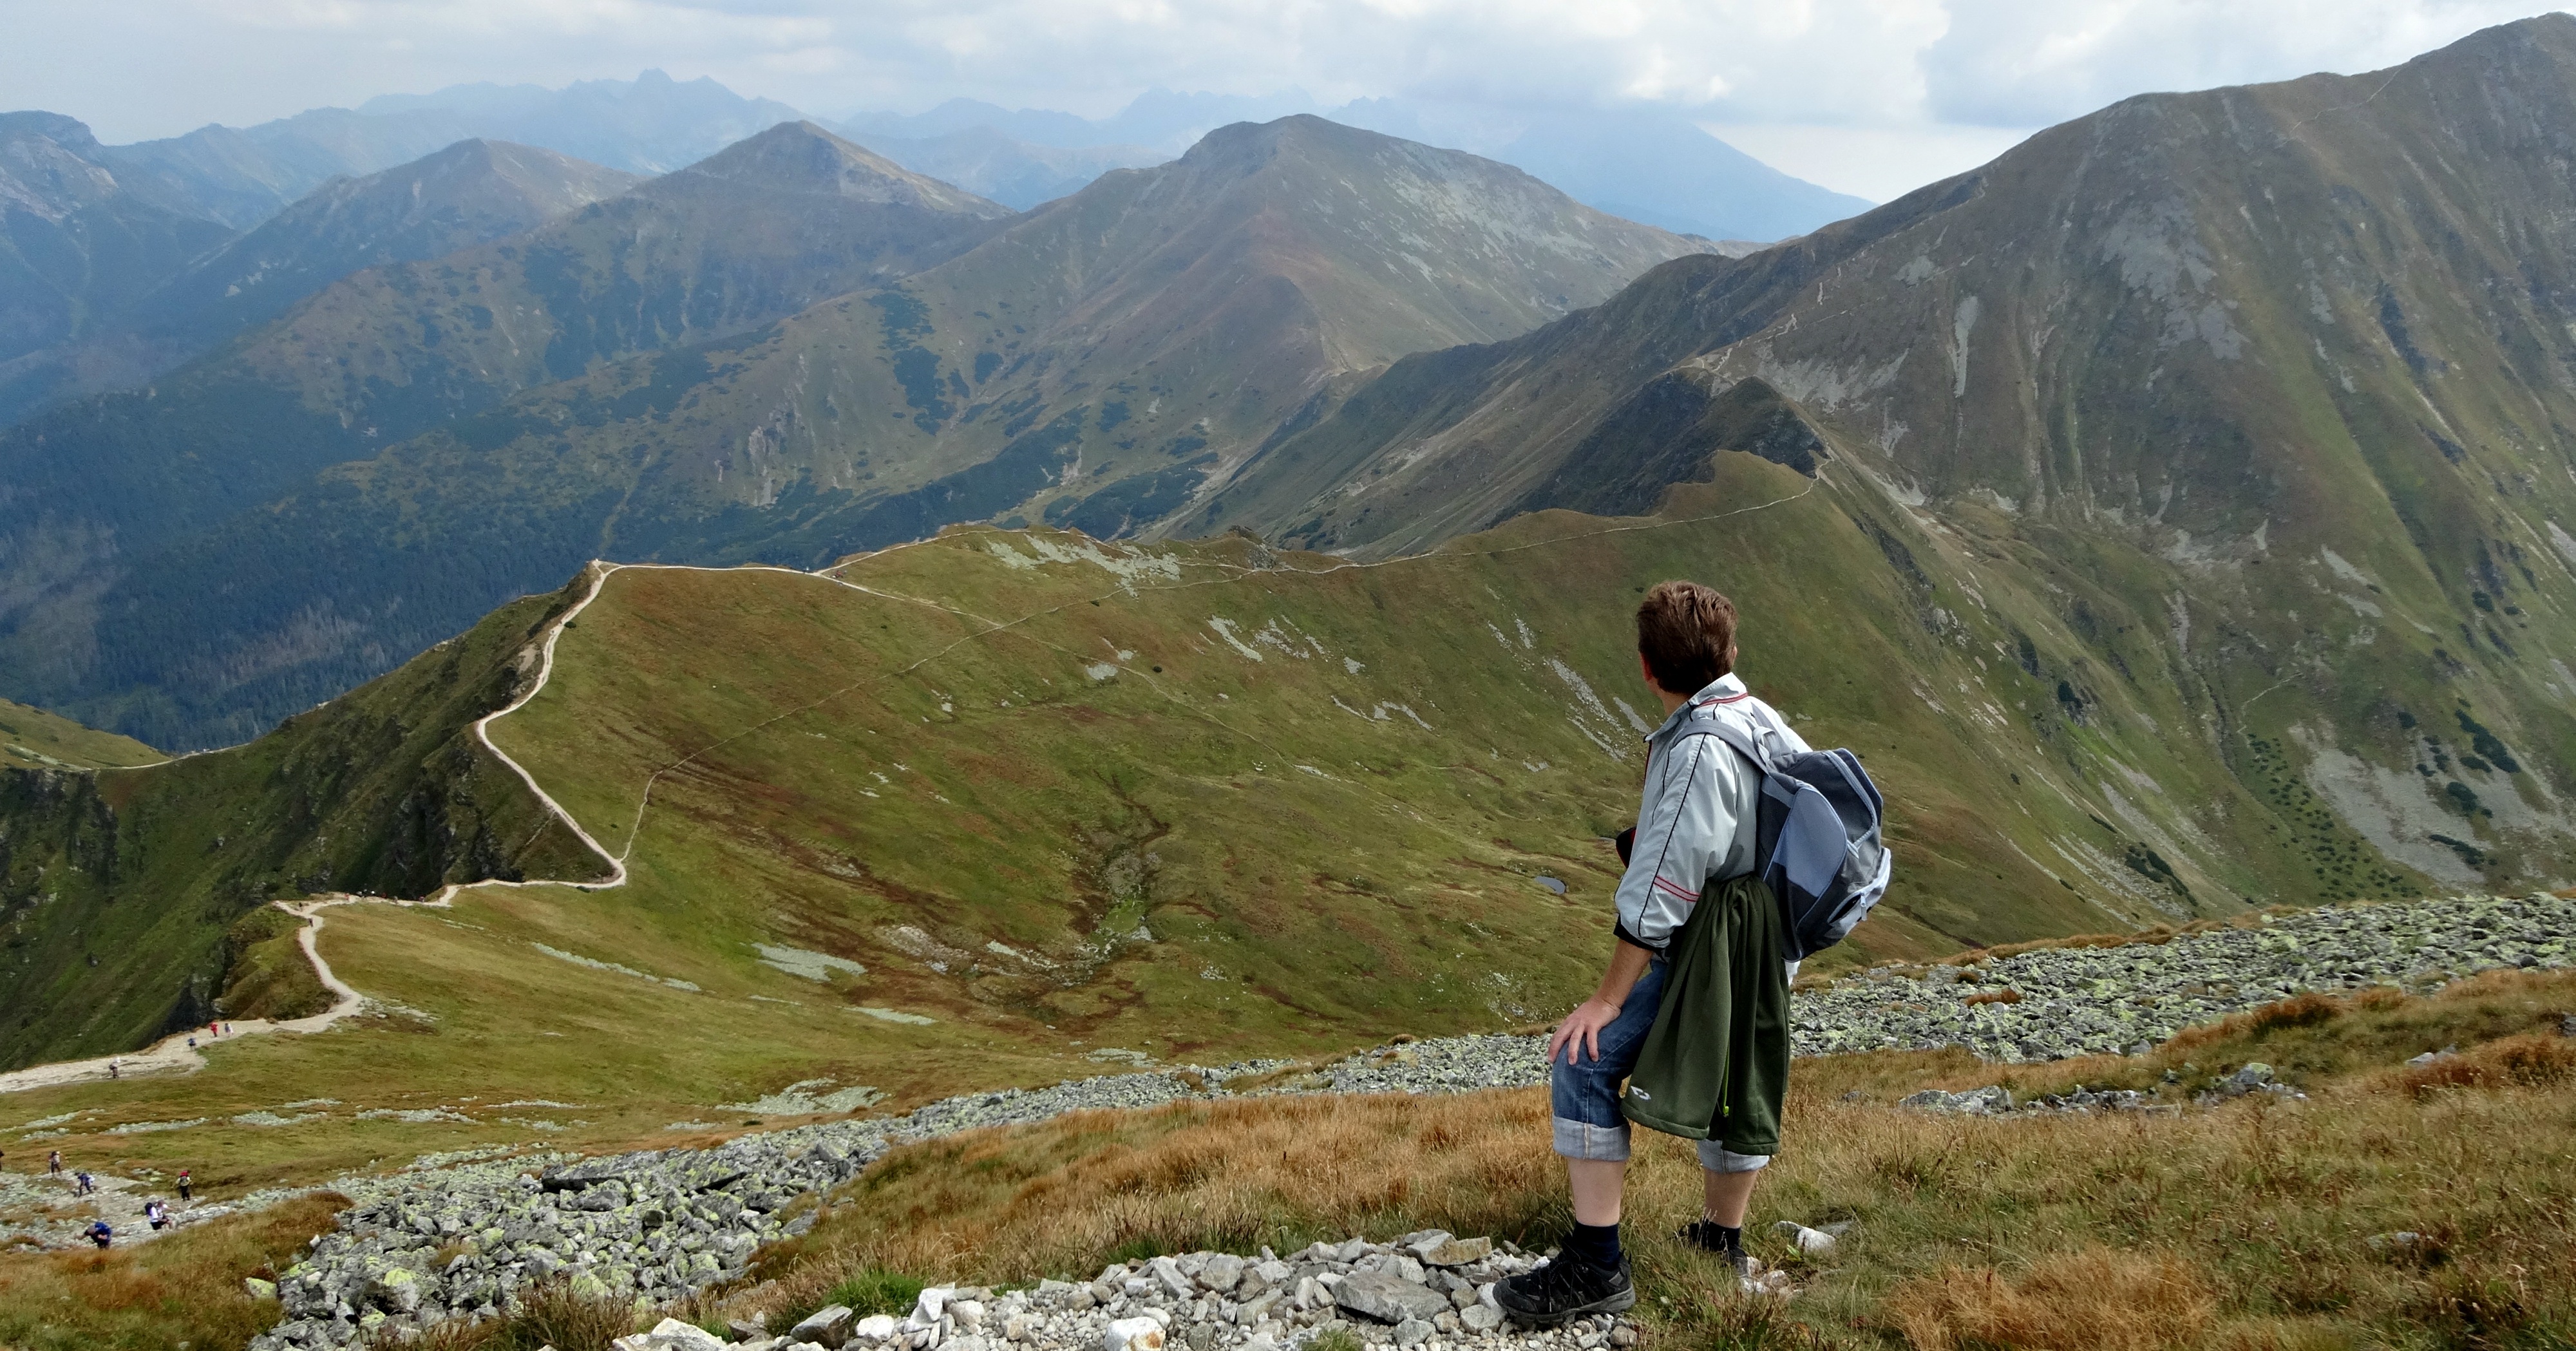
landscape, nature, wilderness, walking, mountain, hiking, trail, hill, adventure, valley, mountain range, extreme sport, ridge, summit, mountaineering, geology, sports, mountains, alps, backpacking, poland, plateau, beauty, fell, top, tatry, landform, reverie, humility, mountain pass, mountainous landforms